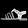
Label: Sandal